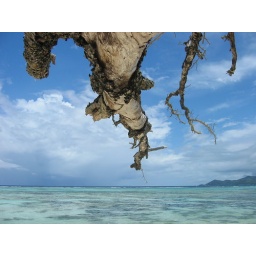
tree over water